Stanislaus Cauer

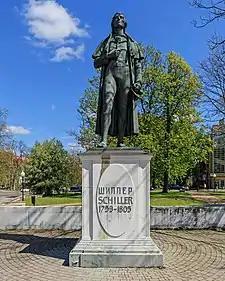
The Friedrich Schiller Monument in Kaliningrad

Cauer created statues in stone and bronze, as well as a number of fountains. In addition to the Schiller monument, his surviving works in Kaliningrad include a marble sculpture, "After the Bath", and three reliefs: two winged female figures and a Hercules. A statue known as "The Apple Thief" was destroyed. The "Putti Fountain", created in 1908 for the International Fountain Fair in Posen, was moved several times and fell into disrepair, until after 2000, when it was restored and placed on the grounds of the .